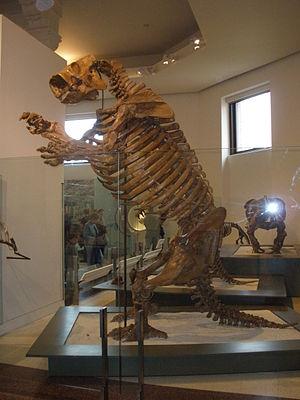
Lestodon est un genre éteint de paresseux terrestres d’Amérique du Sud. Il a vécu au Pliocène et au Pléistocène.